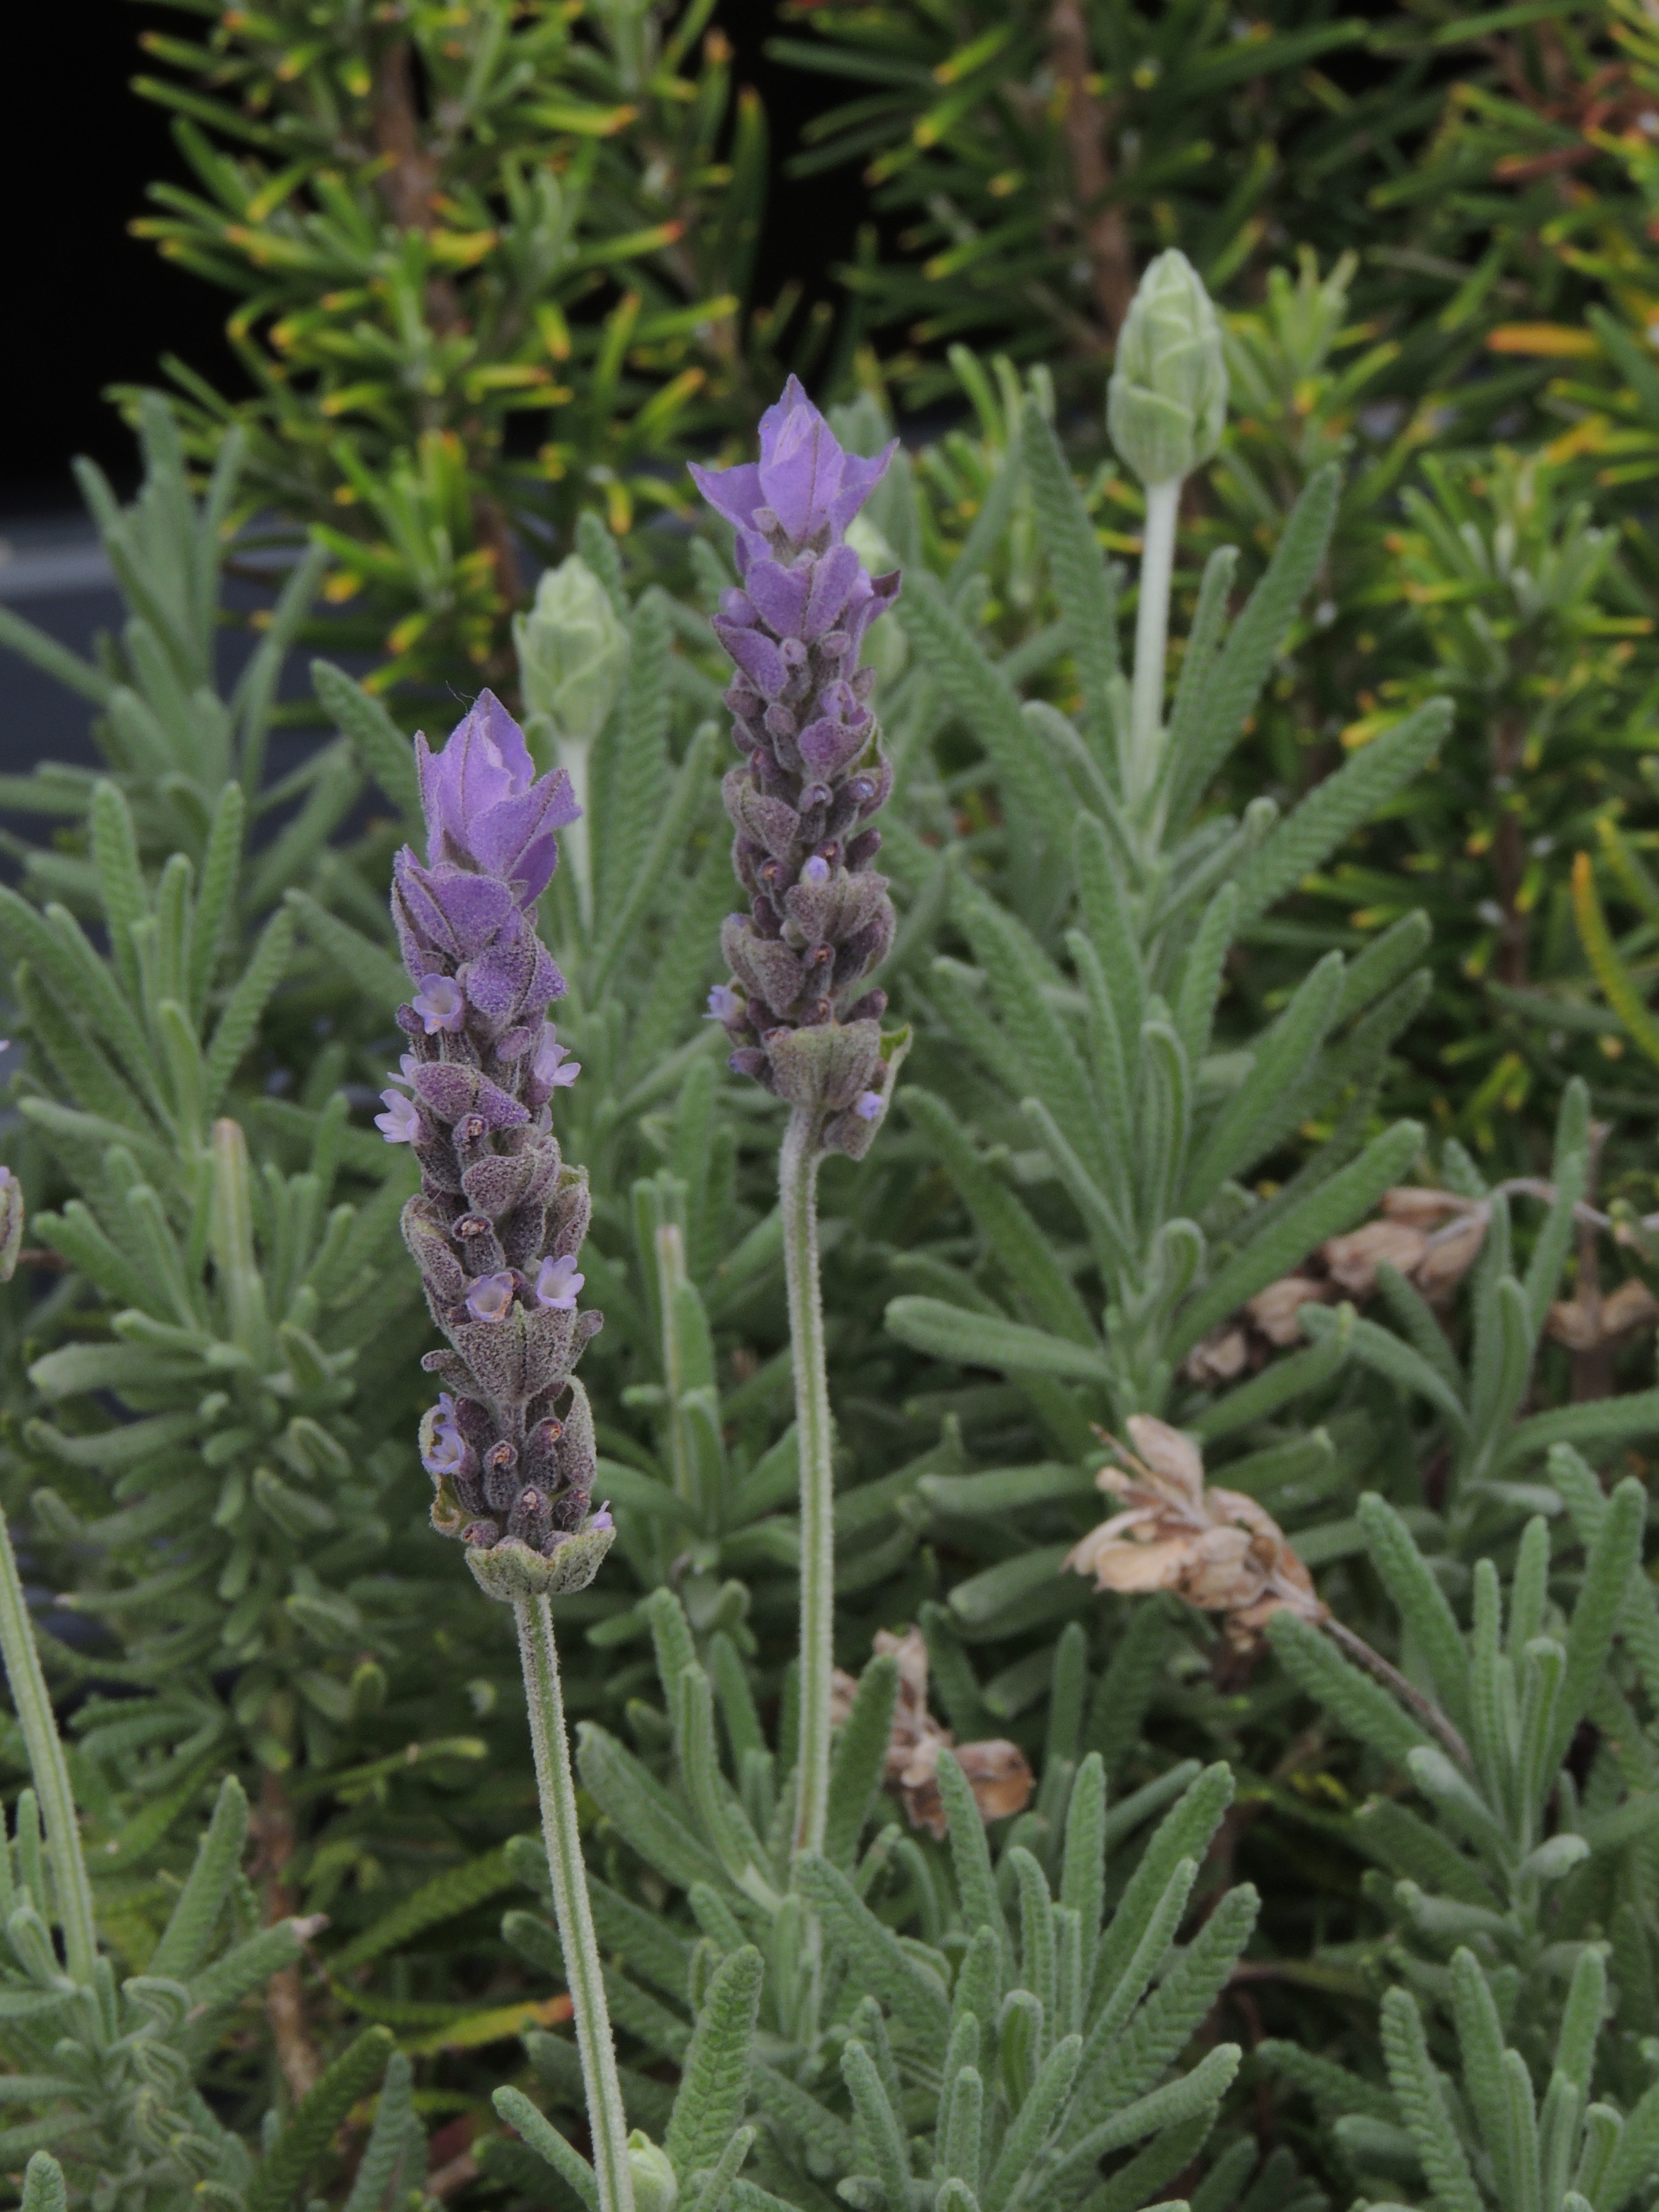
nature, plant, flower, purple, herb, botany, flora, lavender, wildflower, flowers, purple flowers, lupin, flowering plant, land plant, english lavender, french lavender, hyssopus, lavandula dentata